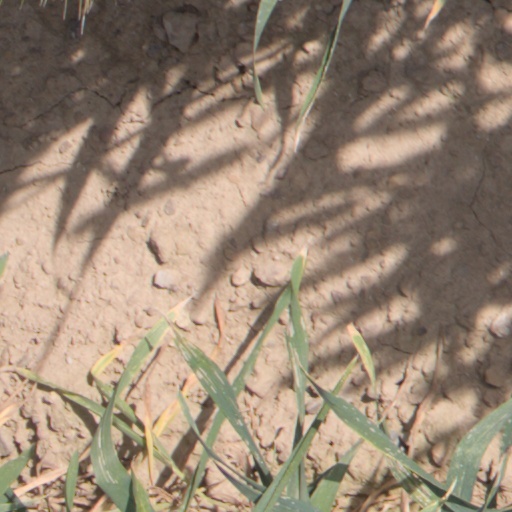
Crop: wheat